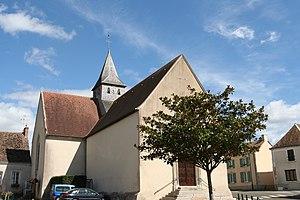
L'église Notre-Dame de Mézières-sur-Ponthouin.
La liste des églises de la Sarthe recense de la manière la plus complète possible les églises, cathédrale et basilique situées dans le département français de la Sarthe.
Mézières-sur-Ponthouin est une commune française, située dans le département de la Sarthe en région Pays de la Loire, peuplée de 706 habitants.